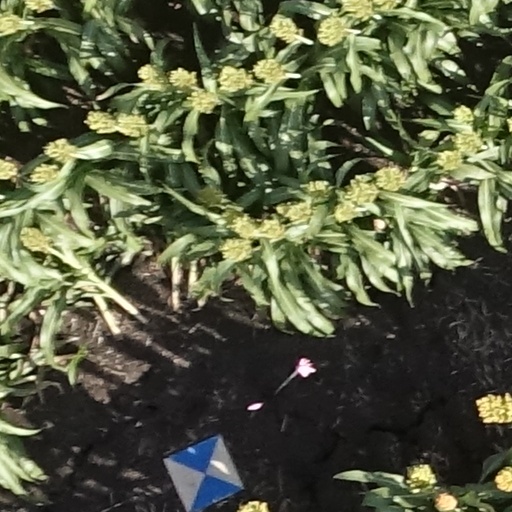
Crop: sorghum